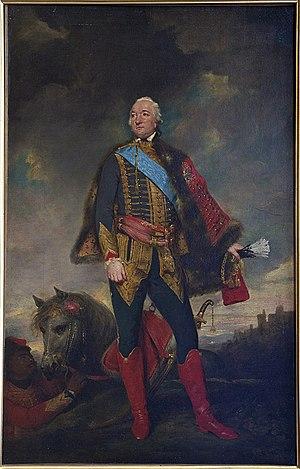
Louis-Philippe d’Orléans, duc de Chartres, puis duc d’Orléans, dit Philippe Égalité après 1792, est un prince du sang français né au château de Saint-Cloud le 13 avril 1747 et mort guillotiné à Paris le 6 novembre 1793. Il est le père du roi des Français Louis-Philippe Iᵉʳ.
Le régiment Colonel-Général hussards est un régiment de cavalerie français d'Ancien Régime créé en 1779 devenu sous la Révolution le 4ᵉ régiment de hussards.